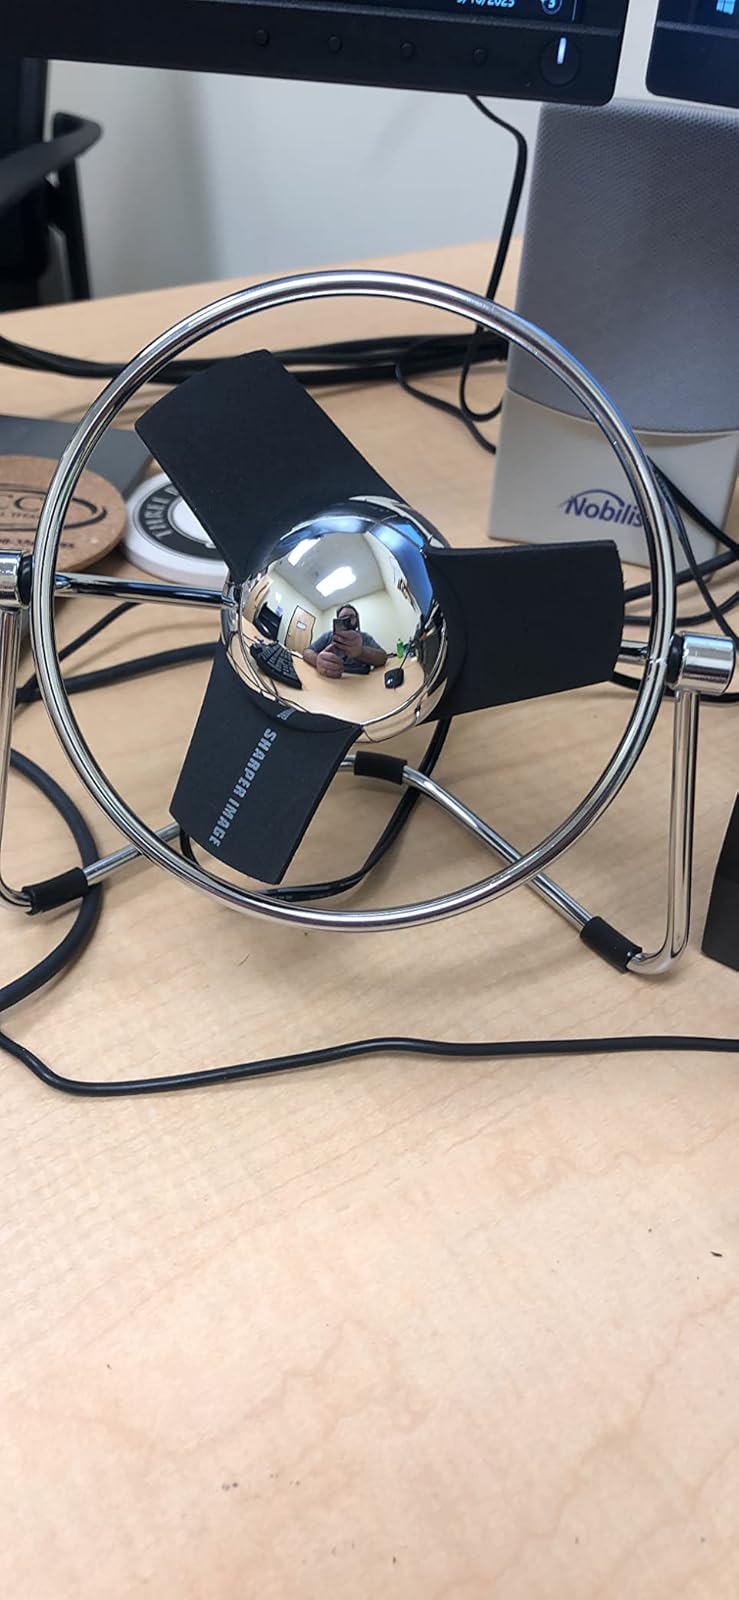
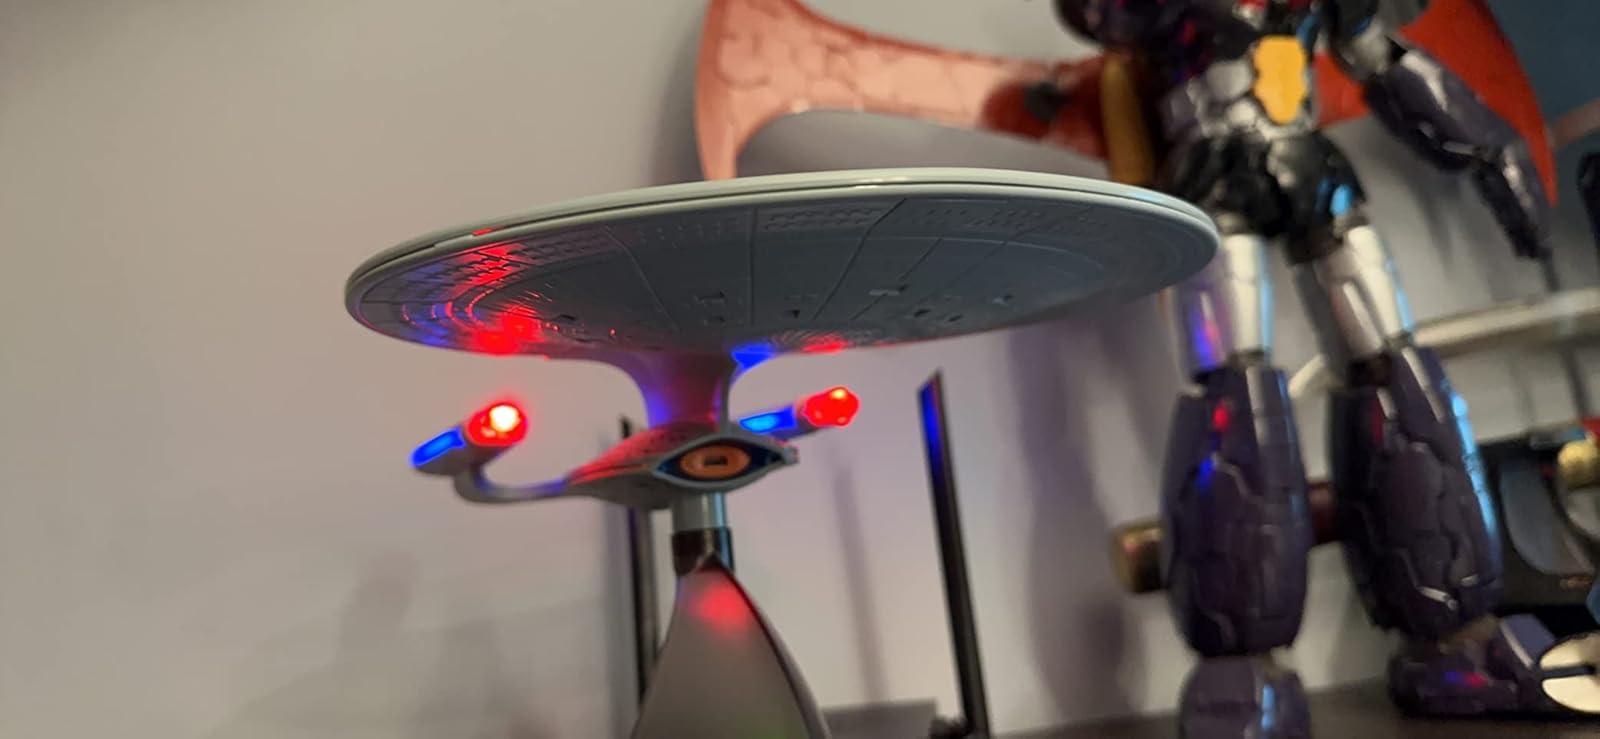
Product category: fan
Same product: no